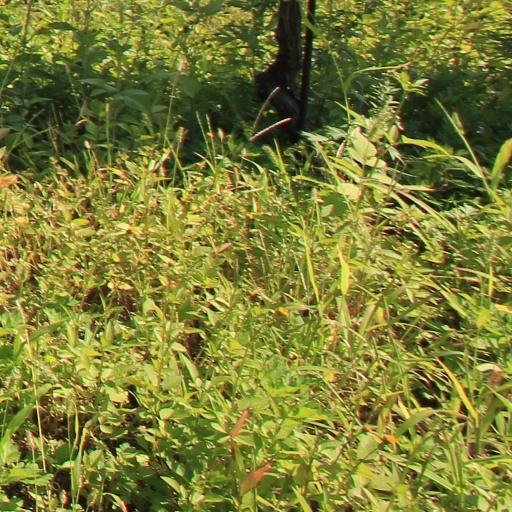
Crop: grape